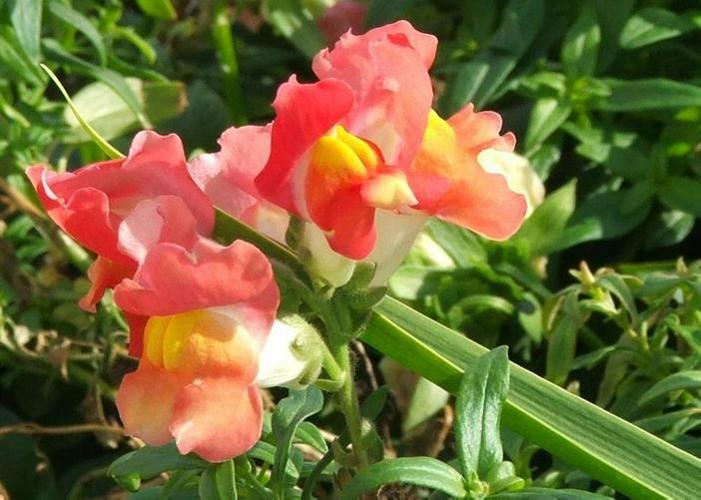
Flower: snapdragon